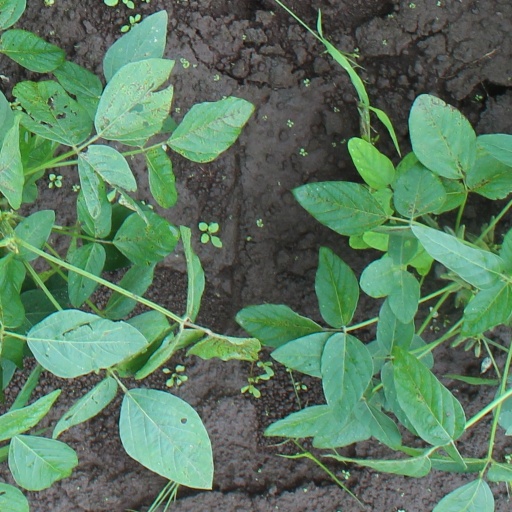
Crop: soybean